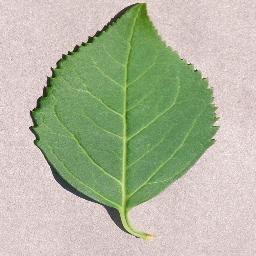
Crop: cherry
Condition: (including_sour)_healthy